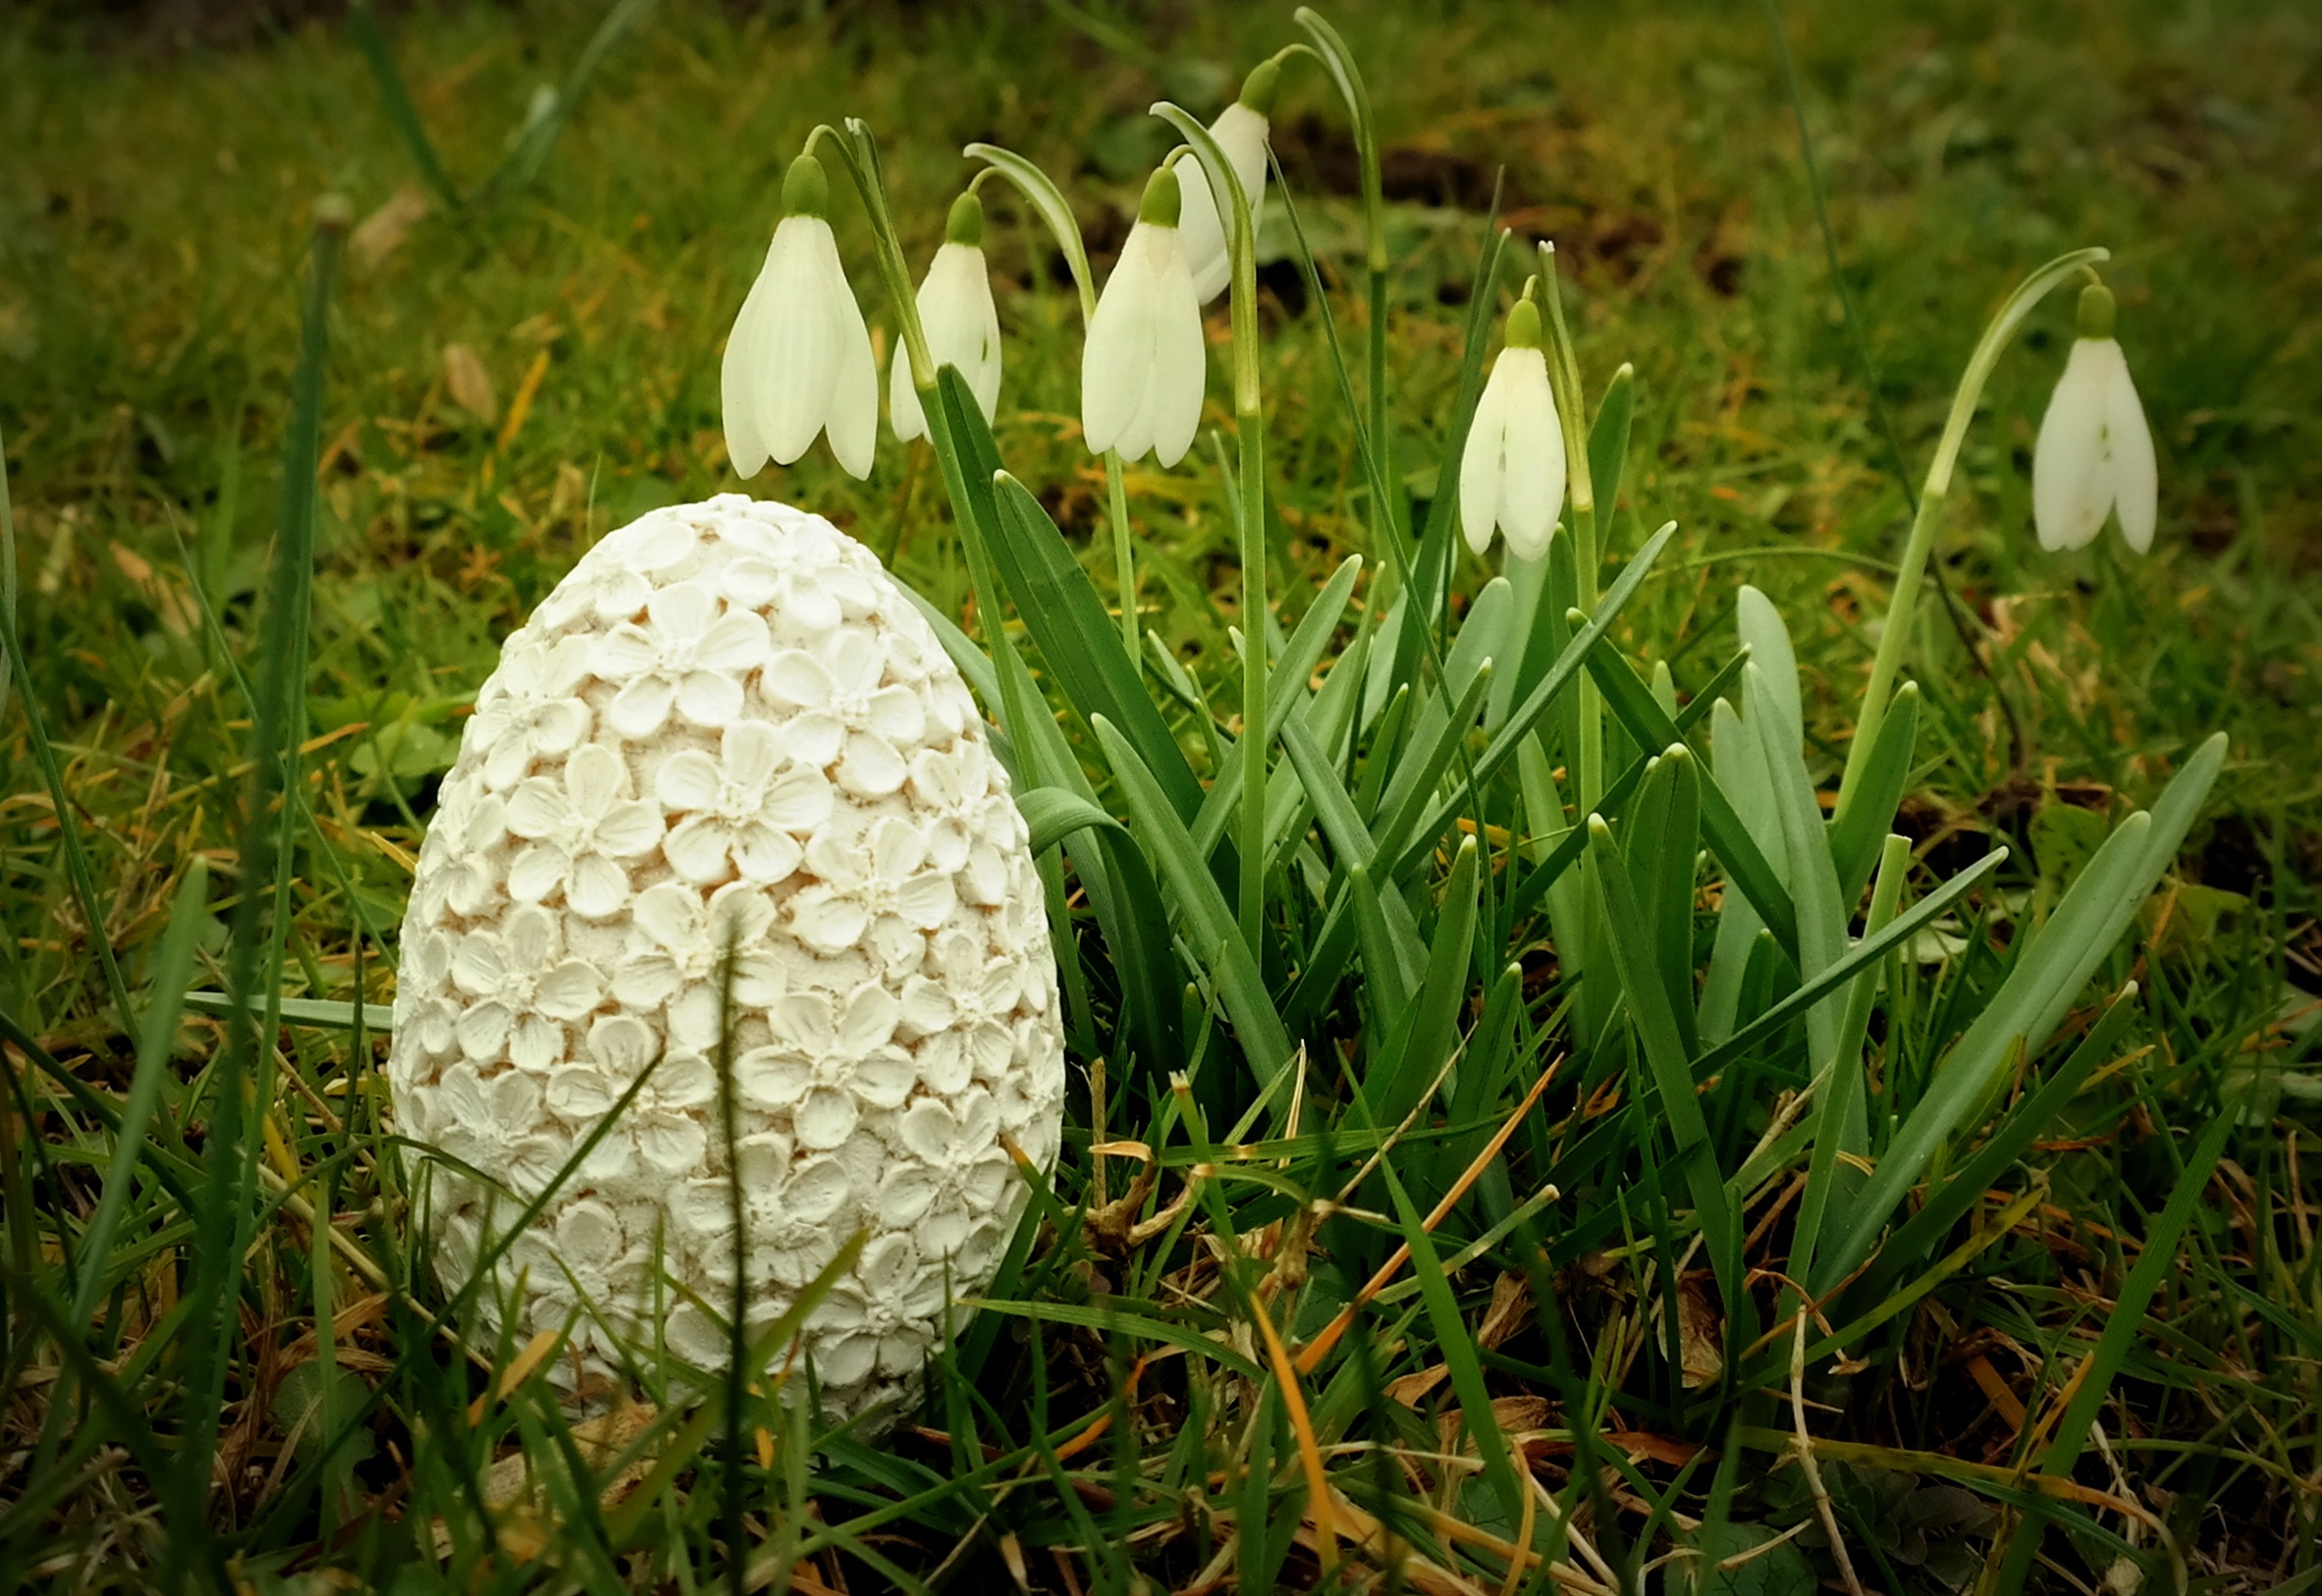
grass, plant, lawn, meadow, leaf, flower, spring, botany, flora, egg, deco, wildflower, flowers, festival, figure, decorative, easter, snowdrop, woodland, lomo, easter decoration, flowering plant, easter egg, happy easter, easter theme, easter greeting, land plant